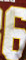
Number: 6